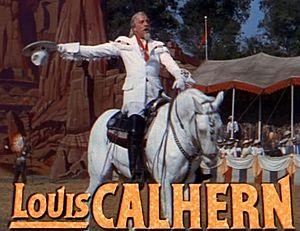
Annie, la reine du cirque est un film musical américain de George Sidney sorti en 1950, d'après la comédie musicale de Herbert et Dorothy Fields, paroles et musique de Irving Berlin, créée en 1946.